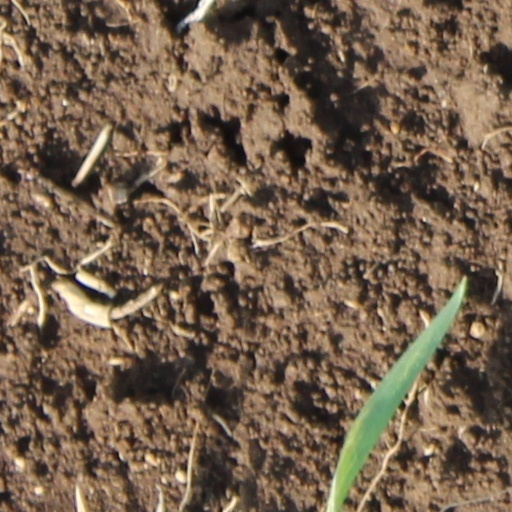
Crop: wheat